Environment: real
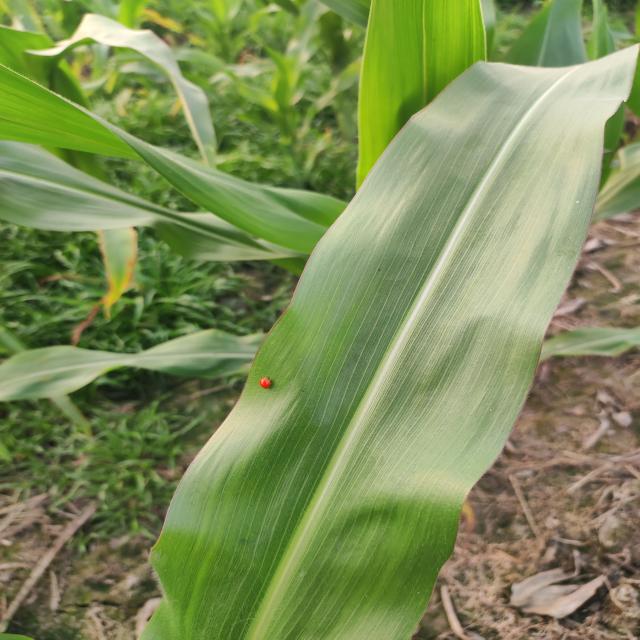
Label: fall_armyworm